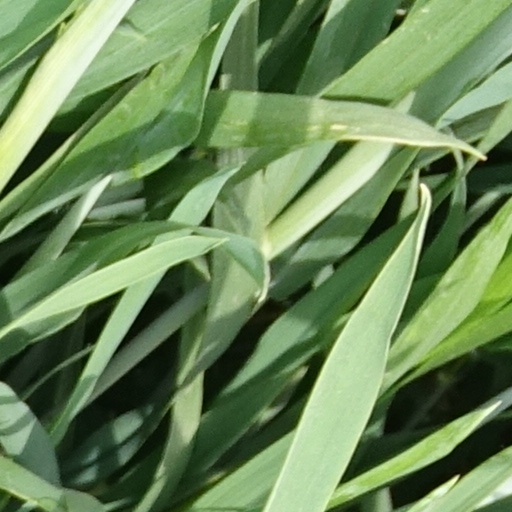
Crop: wheat